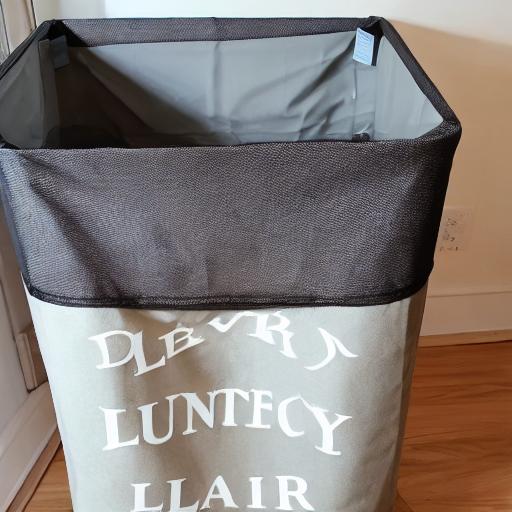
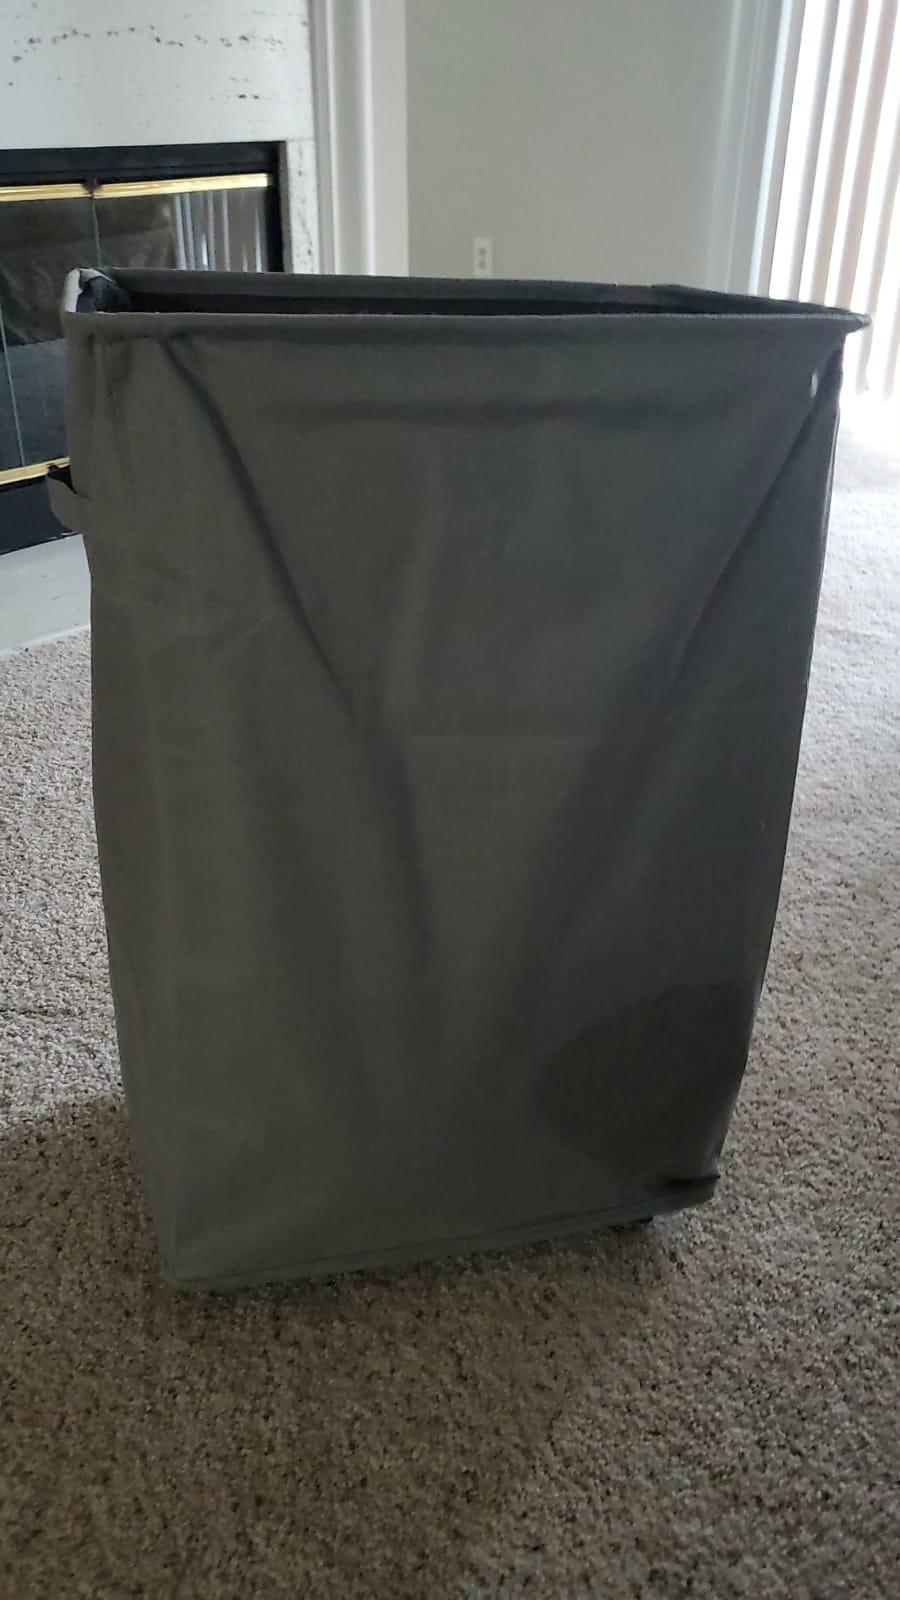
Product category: items_hamper
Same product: no